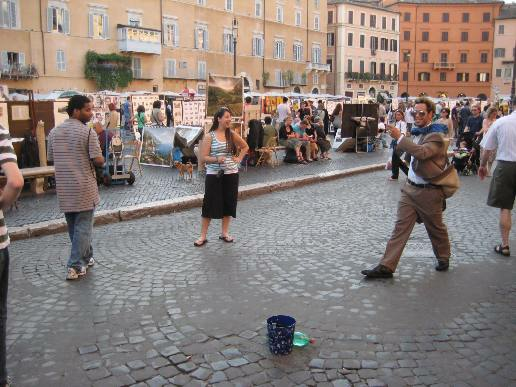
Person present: Yes